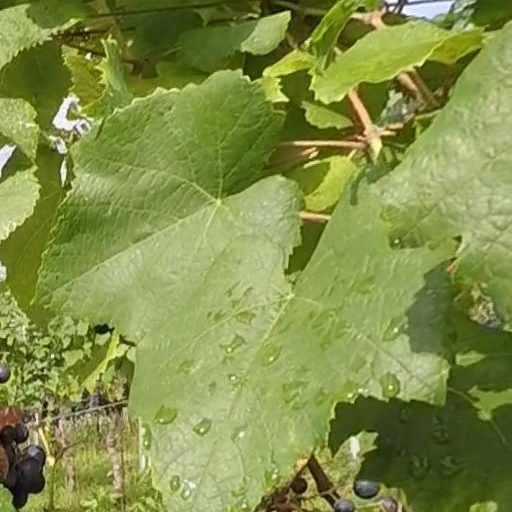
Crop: grape